Workers' Force

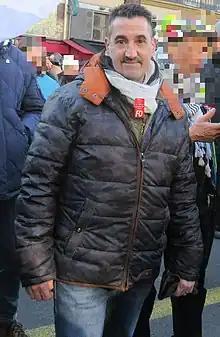
Frédéric Souillot, in 2023

The group's ties with the American Central Intelligence Agency (CIA) were leaked in 1967 by Thomas Braden, a former director of covert operations for the agency. In his expose on "The Saturday Evening Post", Braden wrote of the CGT strike: "Into this crisis stepped [Jay] Lovestone and his assistant, Irving Brown. With funds from Dubinsky's union, they organized Force Ouvrière, a non-Communist union. When they ran out of money, they appealed to the CIA. Thus began the secret subsidy of free trade-unions which soon spread to Italy. Without that subsidy, postwar history might have gone very differently." American influence was never total, and there were disputes between FO leadership and the American representatives (for example, over French colonialism).